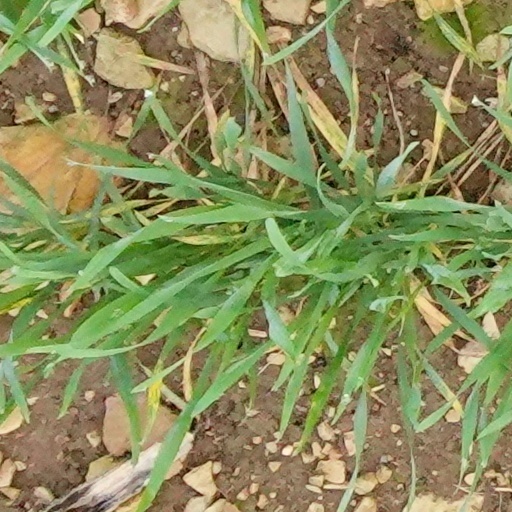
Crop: wheat